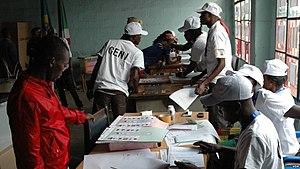
Les élections législatives burundaises de 2015 ont lieu après plusieurs reports le 29 juin 2015 pour renouveler les 118 membres de l'Assemblée nationale.